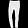
Label: Trouser